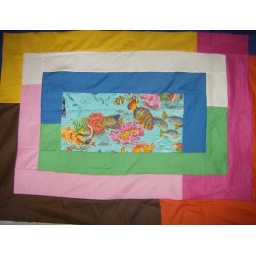
fish in water Quilket by pjgaston